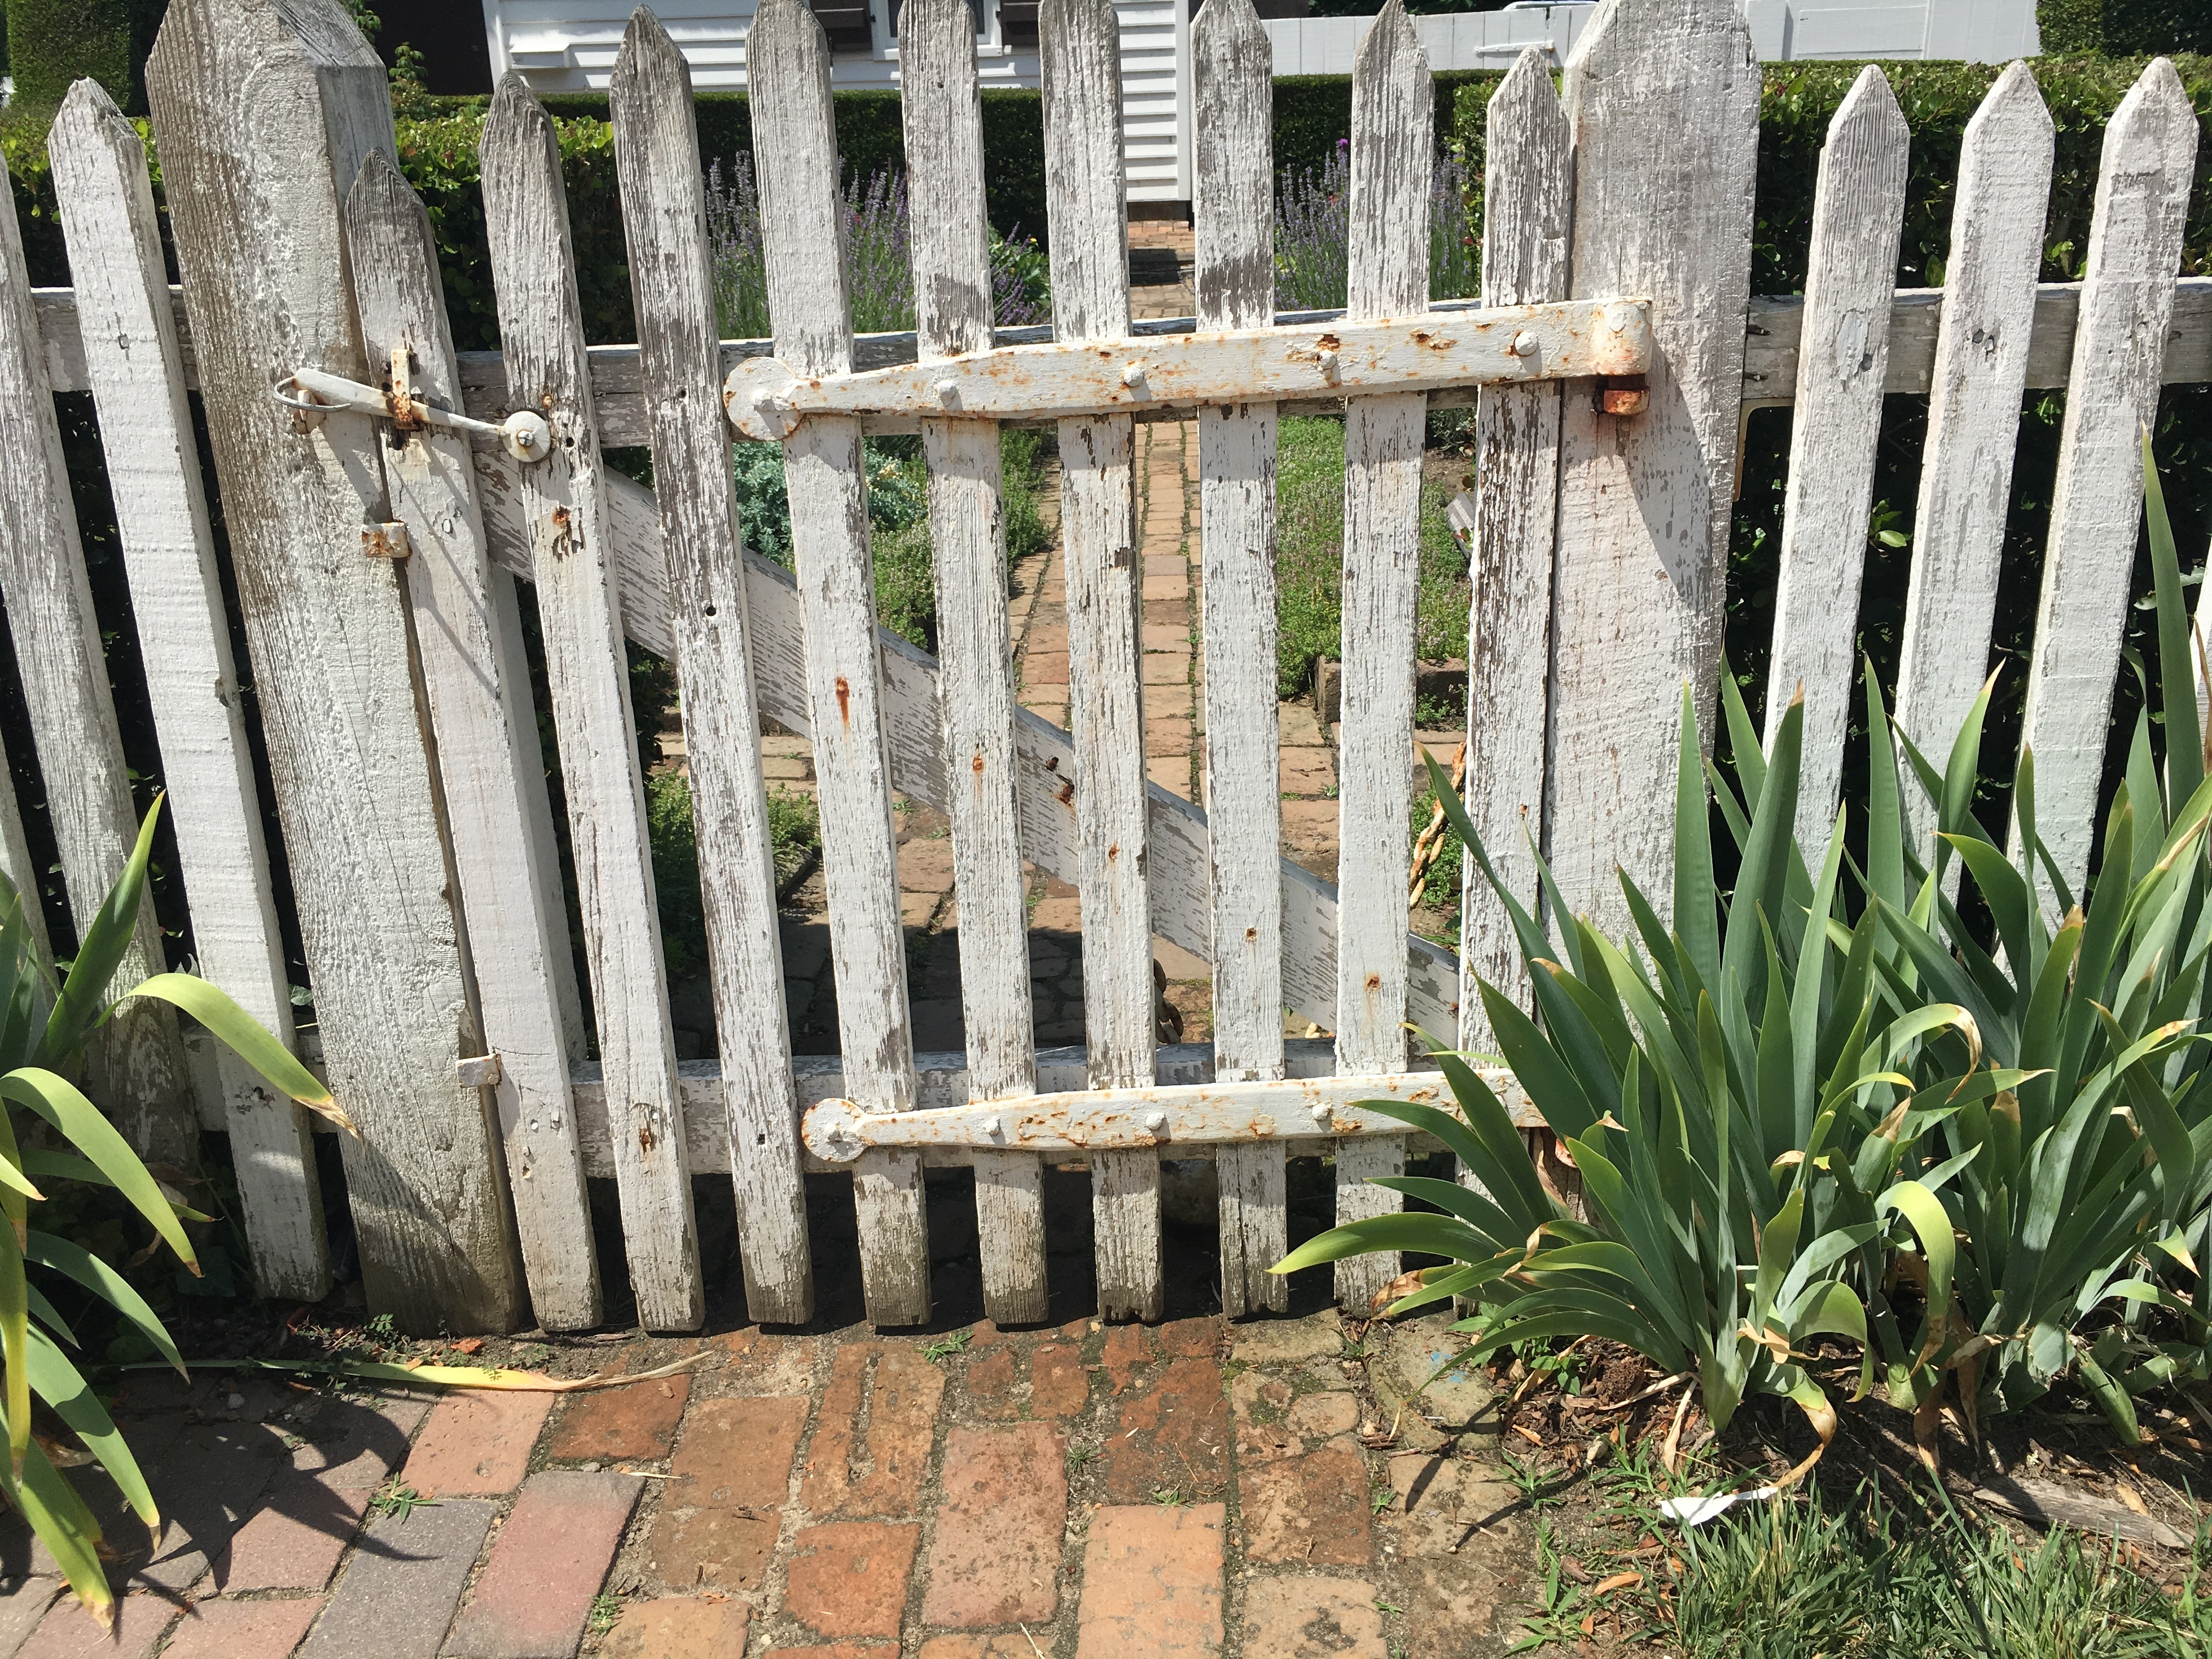
fence, wood, white, lawn, antique, old, wall, america, backyard, garden, gate, brick, picket fence, yard, outdoor structure, home fencing